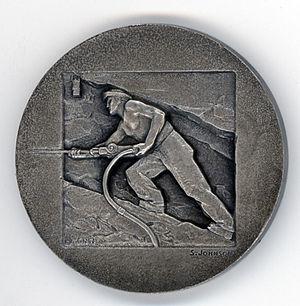
Médaille (verso) inogurant le centenaire des mines de montevecchio en sardaigne, donné au mineurs de cette mines. Je suis l'auteur de l'image. (médaille de mon grand père)
La Sardaigne est une île de la mer Méditerranée et une région italienne, qui se trouve à l'ouest de l'Italie continentale, au sud de la Corse, au nord de la Tunisie et de l'Algérie orientale. Son chef-lieu est la ville de Cagliari.
L'histoire de l'exploitation des minerais en Sardaigne, et donc le travail dans les mines, remonte à des temps très lointains.